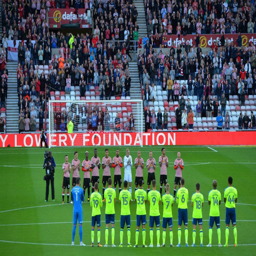
the stadium held a minute 's applause for the youngster , who died of cancer last month